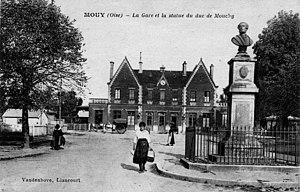
La gare de Mouy, sur la ligne de Creil à Beauvais, et le monument au duc de Mouchy, vers 1900.
La gare de Mouy - Bury est une gare ferroviaire française de la ligne de Creil à Beauvais, située sur le territoire de la commune de Bury, à 600 m du centre ville, dans le département de l'Oise en région Hauts-de-France. L'emprise des voies est située à Bury et Angy, mais le bâtiment de la gare se trouve à Mouy.
Charles-Philippe-Henri de Noailles, 8ᵉ prince de Poix, 5ᵉ duc espagnol de Mouchy, 4ᵉ duc français de Mouchy et duc de Poix, est un gentilhomme et un parlementaire français, né le 9 septembre 1808 à Paris où il est mort le 25 novembre 1854.